Youth Hostels Association (England & Wales)

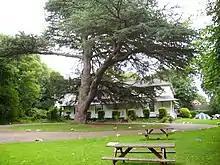
Youth Hostel in Salisbury, Wiltshire

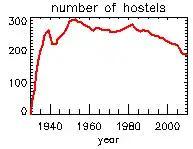
Number of hostels operated by the YHA, 1930 – 2010

The concept of youth hostels originated in Germany in 1909 with Richard Schirrmann and it took 20 years for the ideas to reach fruition in the United Kingdom. In 1929/30, several groups almost simultaneously formed to investigate establishing youth hostels in the UK. Foremost among these was the Merseyside Centre of the British Youth Hostels Association. On 10 April 1930, representatives of these bodies met and agreed to form the British Youth Hostels Association. Shortly afterwards, it became YHA (England & Wales), with separate associations for Scotland (Hostelling Scotland) and Northern Ireland (Hostelling International Northern Ireland).